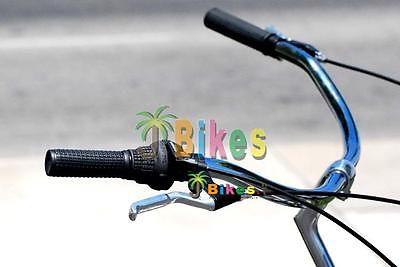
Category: bicycle